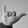
ASL letter: Y